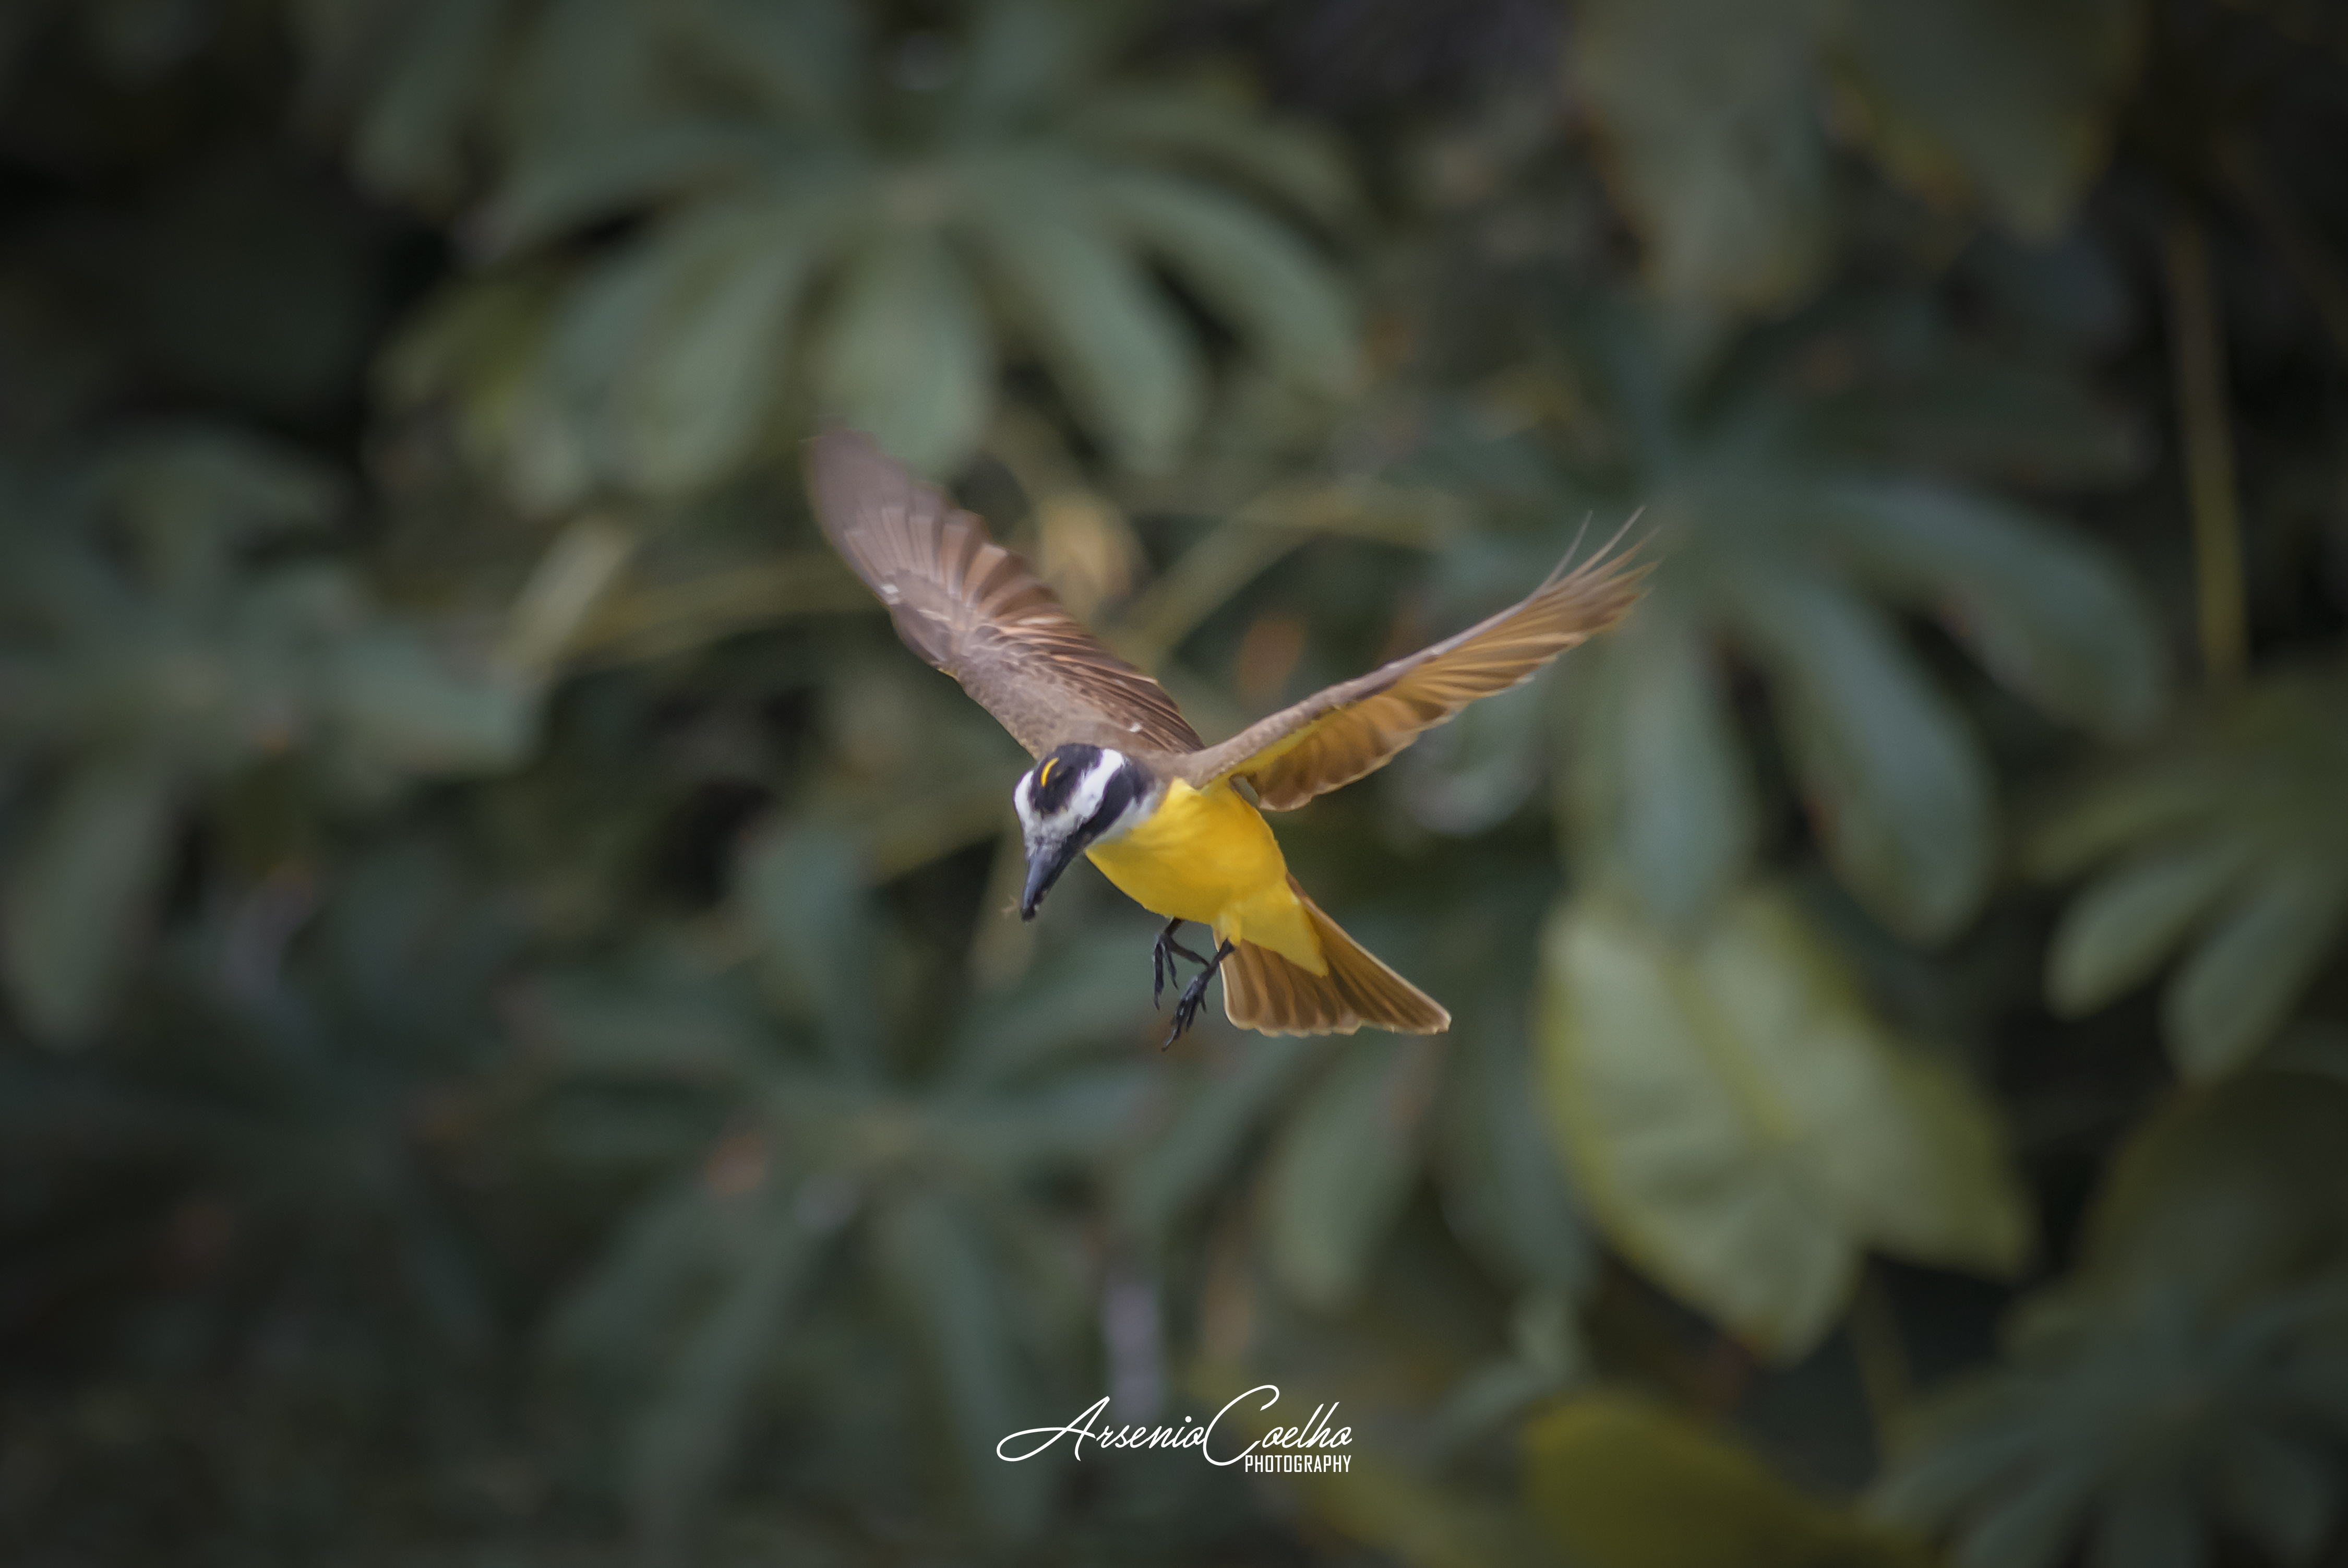
bentevi, bird, nature, green, wildlife, beak, wing, coraciiformes, rufous hummingbird, perching bird, hummingbird, fawn, old world flycatcher, flight